Hispanics in the United States Marine Corps

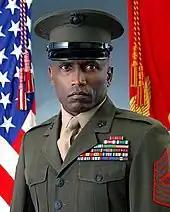
Sergeant Major John L. Estrada

On June 10, 2004, during Operation Iraqi Freedom Brigadier General Joseph V. Medina became the first Marine general ever assigned commander of naval ships. Medina oversaw the manning and equipping of ESG-3. From his flagship, the USS "Belleau Wood", he then led the Belleau Wood Strike Group (BWDESG) through a 6-month deployment in support of where he was assigned as Commander Task Force 58.